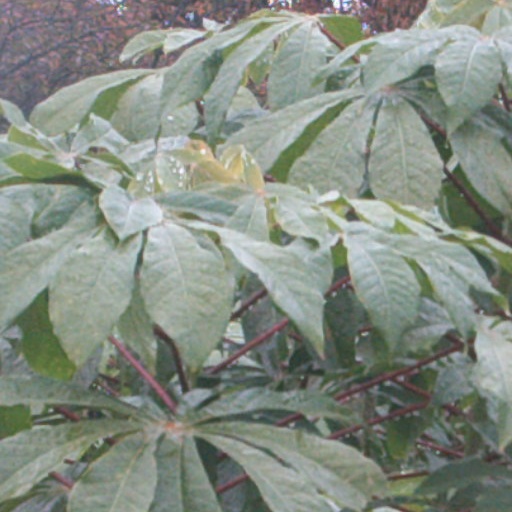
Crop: cassava